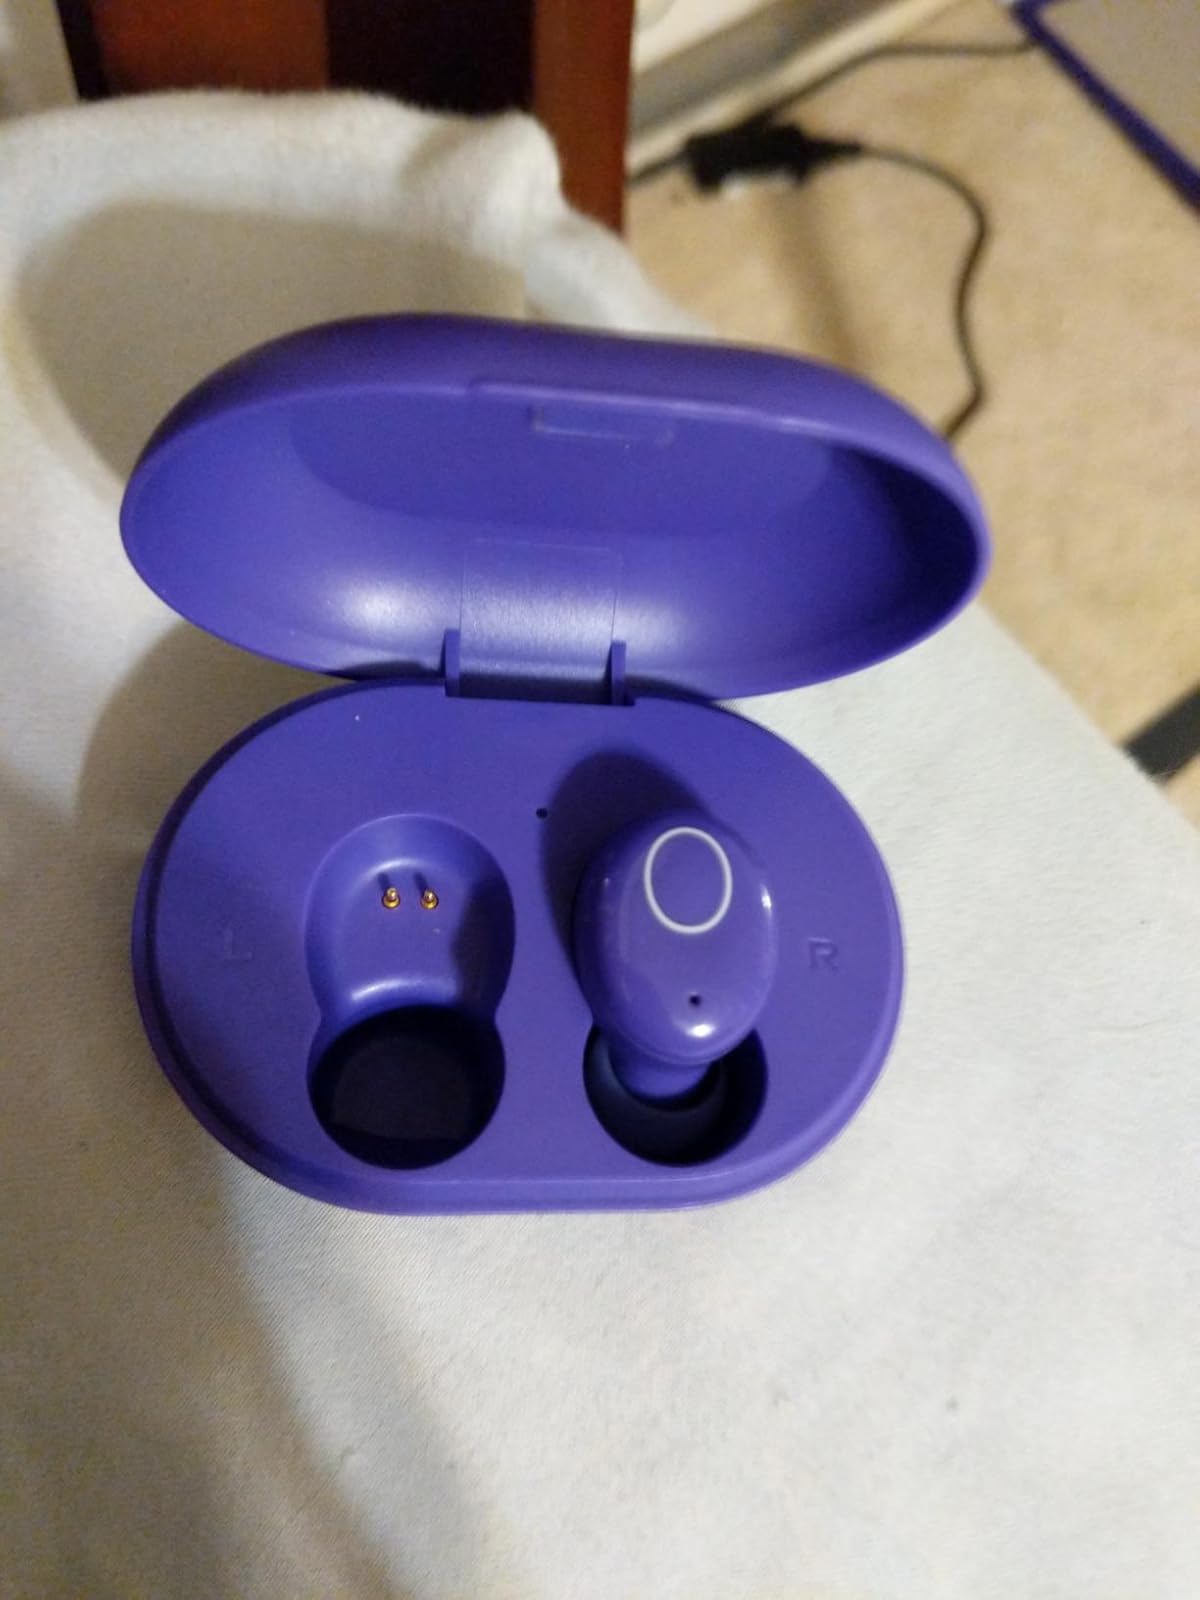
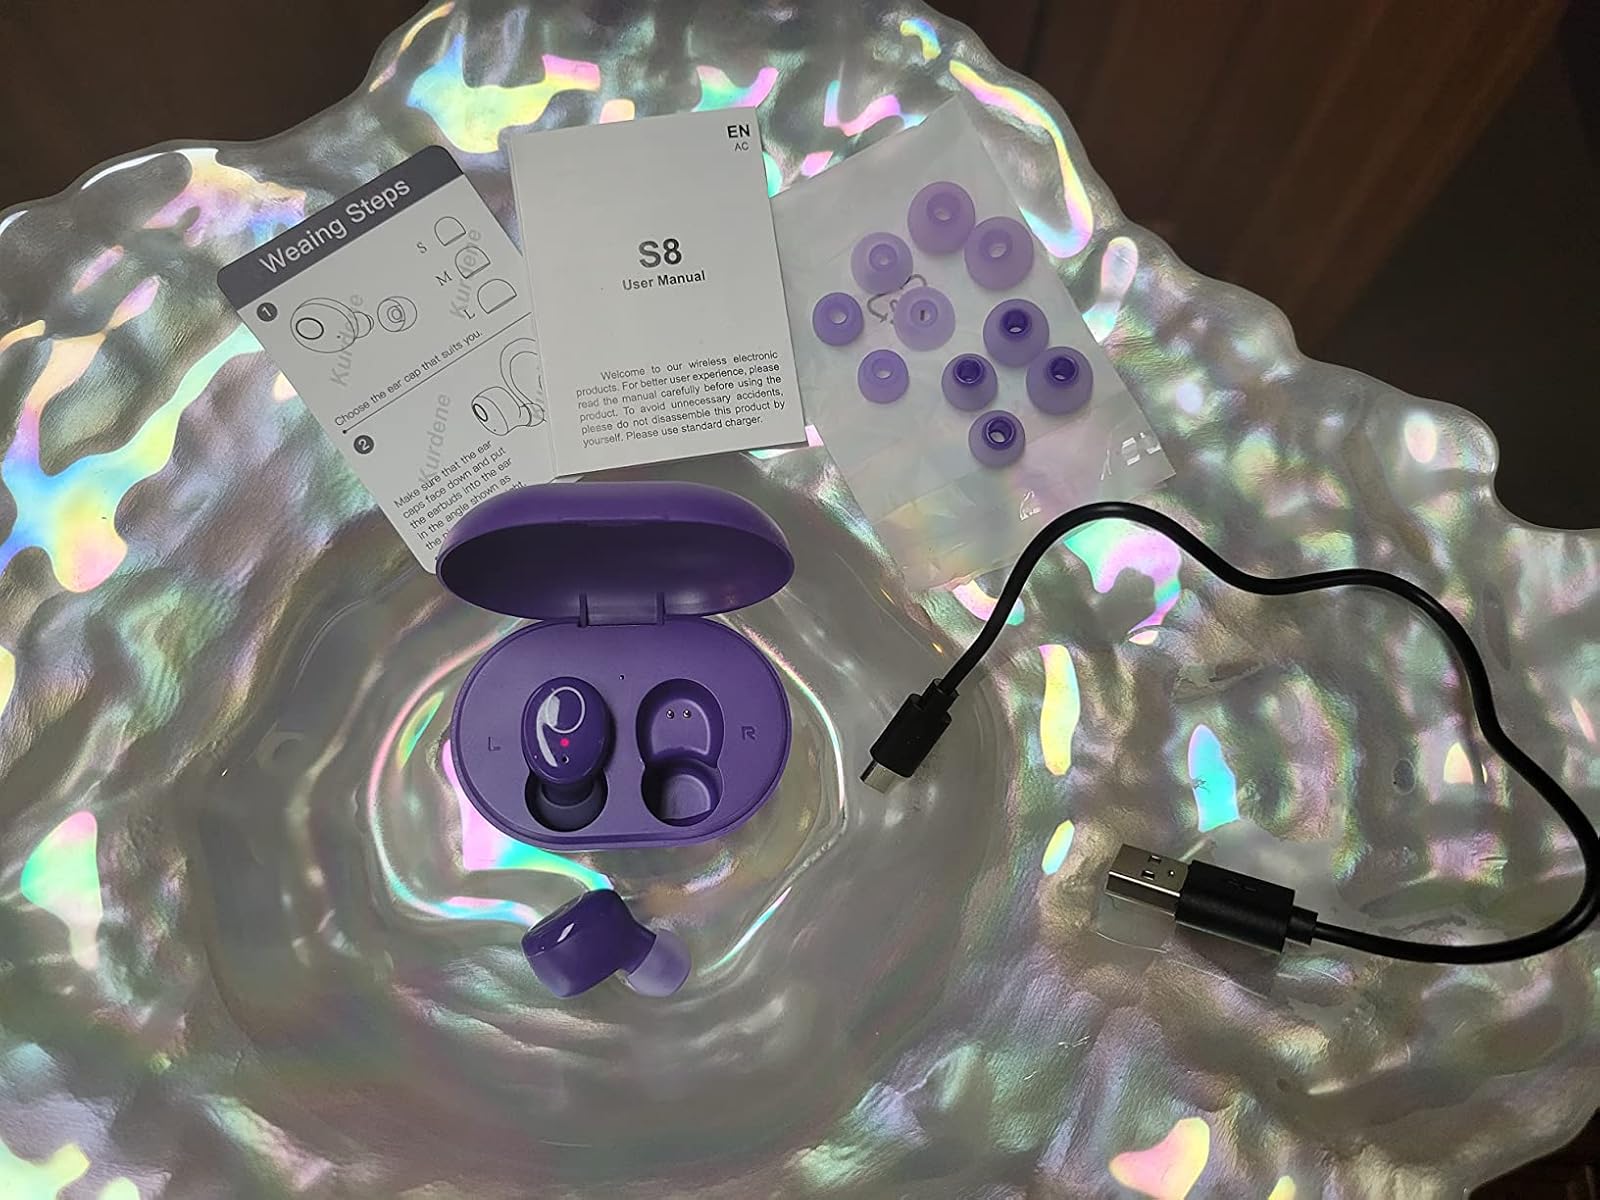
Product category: earbuds
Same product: yes